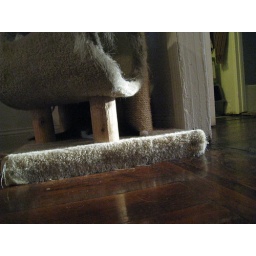
he liked to sit under the cat tree where he could survey the living room with no fear of reprisal